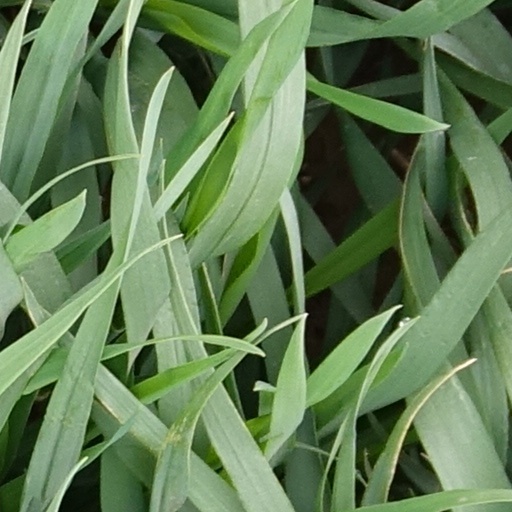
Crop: wheat